Lubuntu

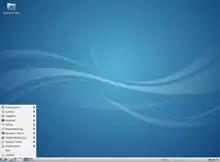
Lubuntu 12.04

Lubuntu 12.04 was released on 26 April 2012. Planning for this release took place at the Ubuntu Developer Summit held in early November 2011. Changes planned at that time for the release included the use of LightDM as the X display manager and of Blueman instead of gnome-bluetooth for managing bluetooth devices.